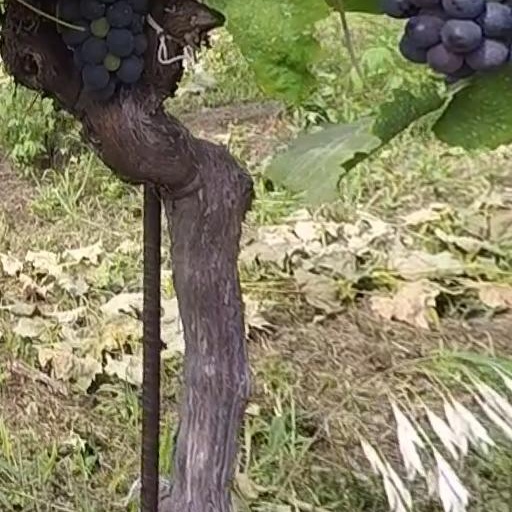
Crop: grape